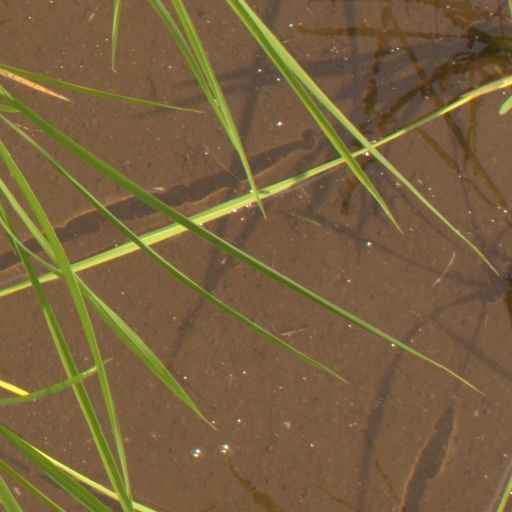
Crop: rice